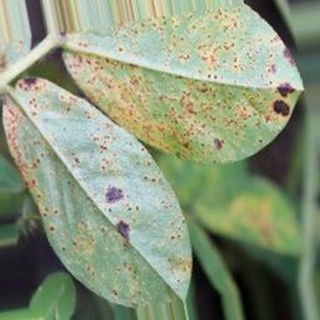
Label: groundnut_rust